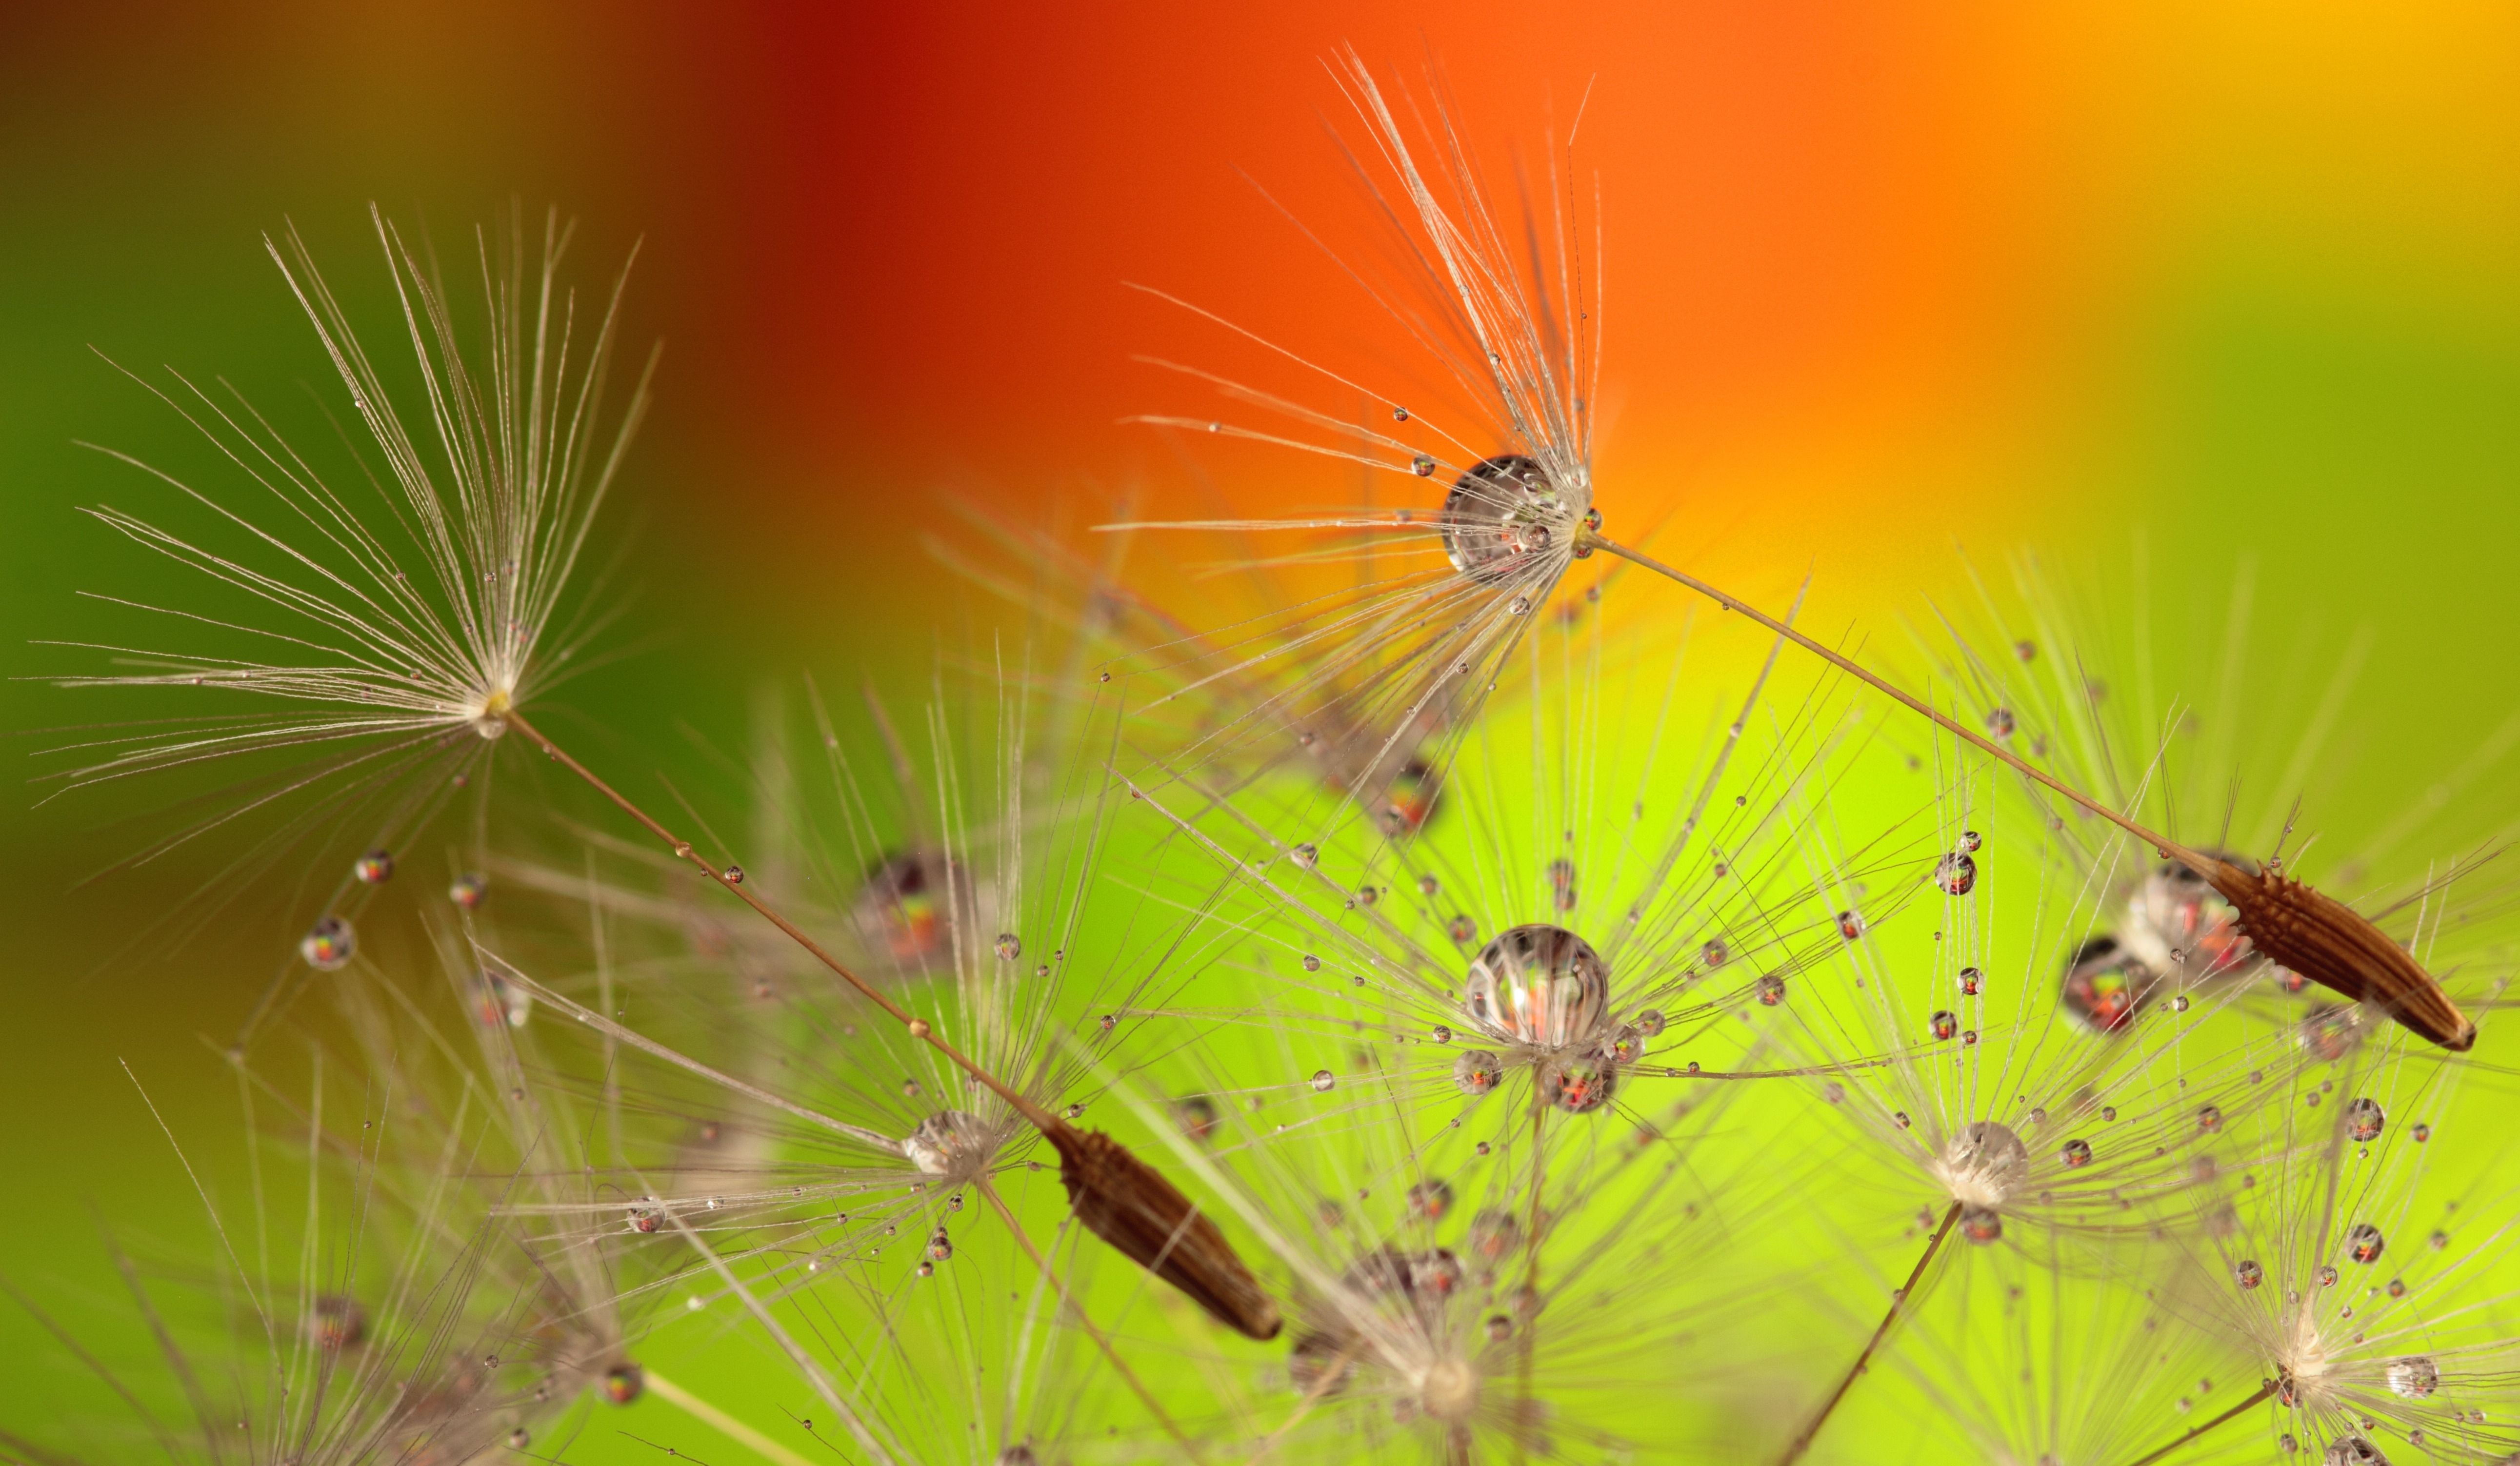
water, nature, grass, droplet, drop, liquid, plant, photography, meadow, dandelion, rain, leaf, seed, flower, raindrop, orange, spring, green, insect, macro, colorful, garden, flora, fauna, wild flower, invertebrate, close up, wild plant, seeds, droplets, drops, drop of water, macro photography, water drops, daisy family, moths and butterflies